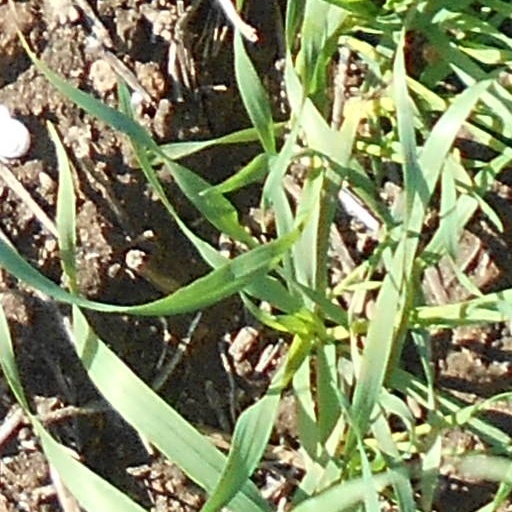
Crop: wheat